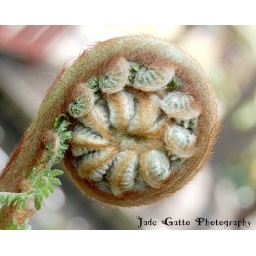
This is some weird plant that I spotted whilst at Beale Park with my mother in 2009.